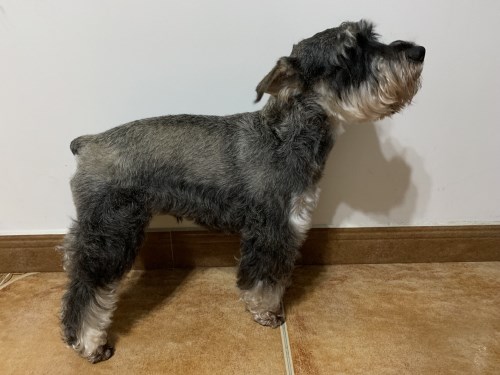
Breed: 2342-n000102-miniature_schnauzer